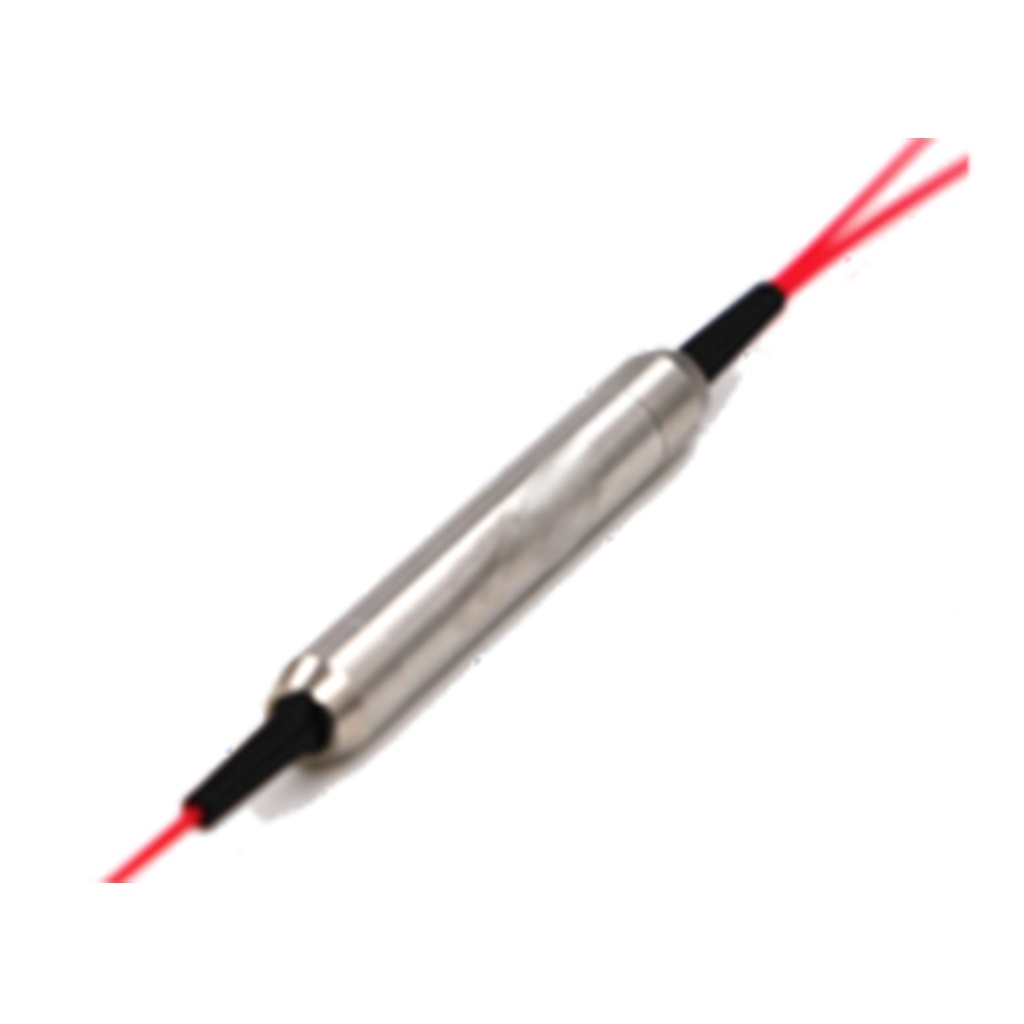
1480 nm PM Tap Isolator
The device is characterized with low insertion loss, high return loss, high extinction ratio and high isolation. It has been widely used in compact fiber amplifiers, compact fiber optical system, fiber laser and fiber sensor. FEATURES Low Insertion Loss High Return Loss High Extinction Ratio High Isolation USE IN Compact Fiber Amplifiers Compact Fiber Optical System Fiber Laser Fiber Sensor Lead Time: 3-4 Weeks Datasheet
Brand: wdmquest
Category: Electronics > Components > Splitters